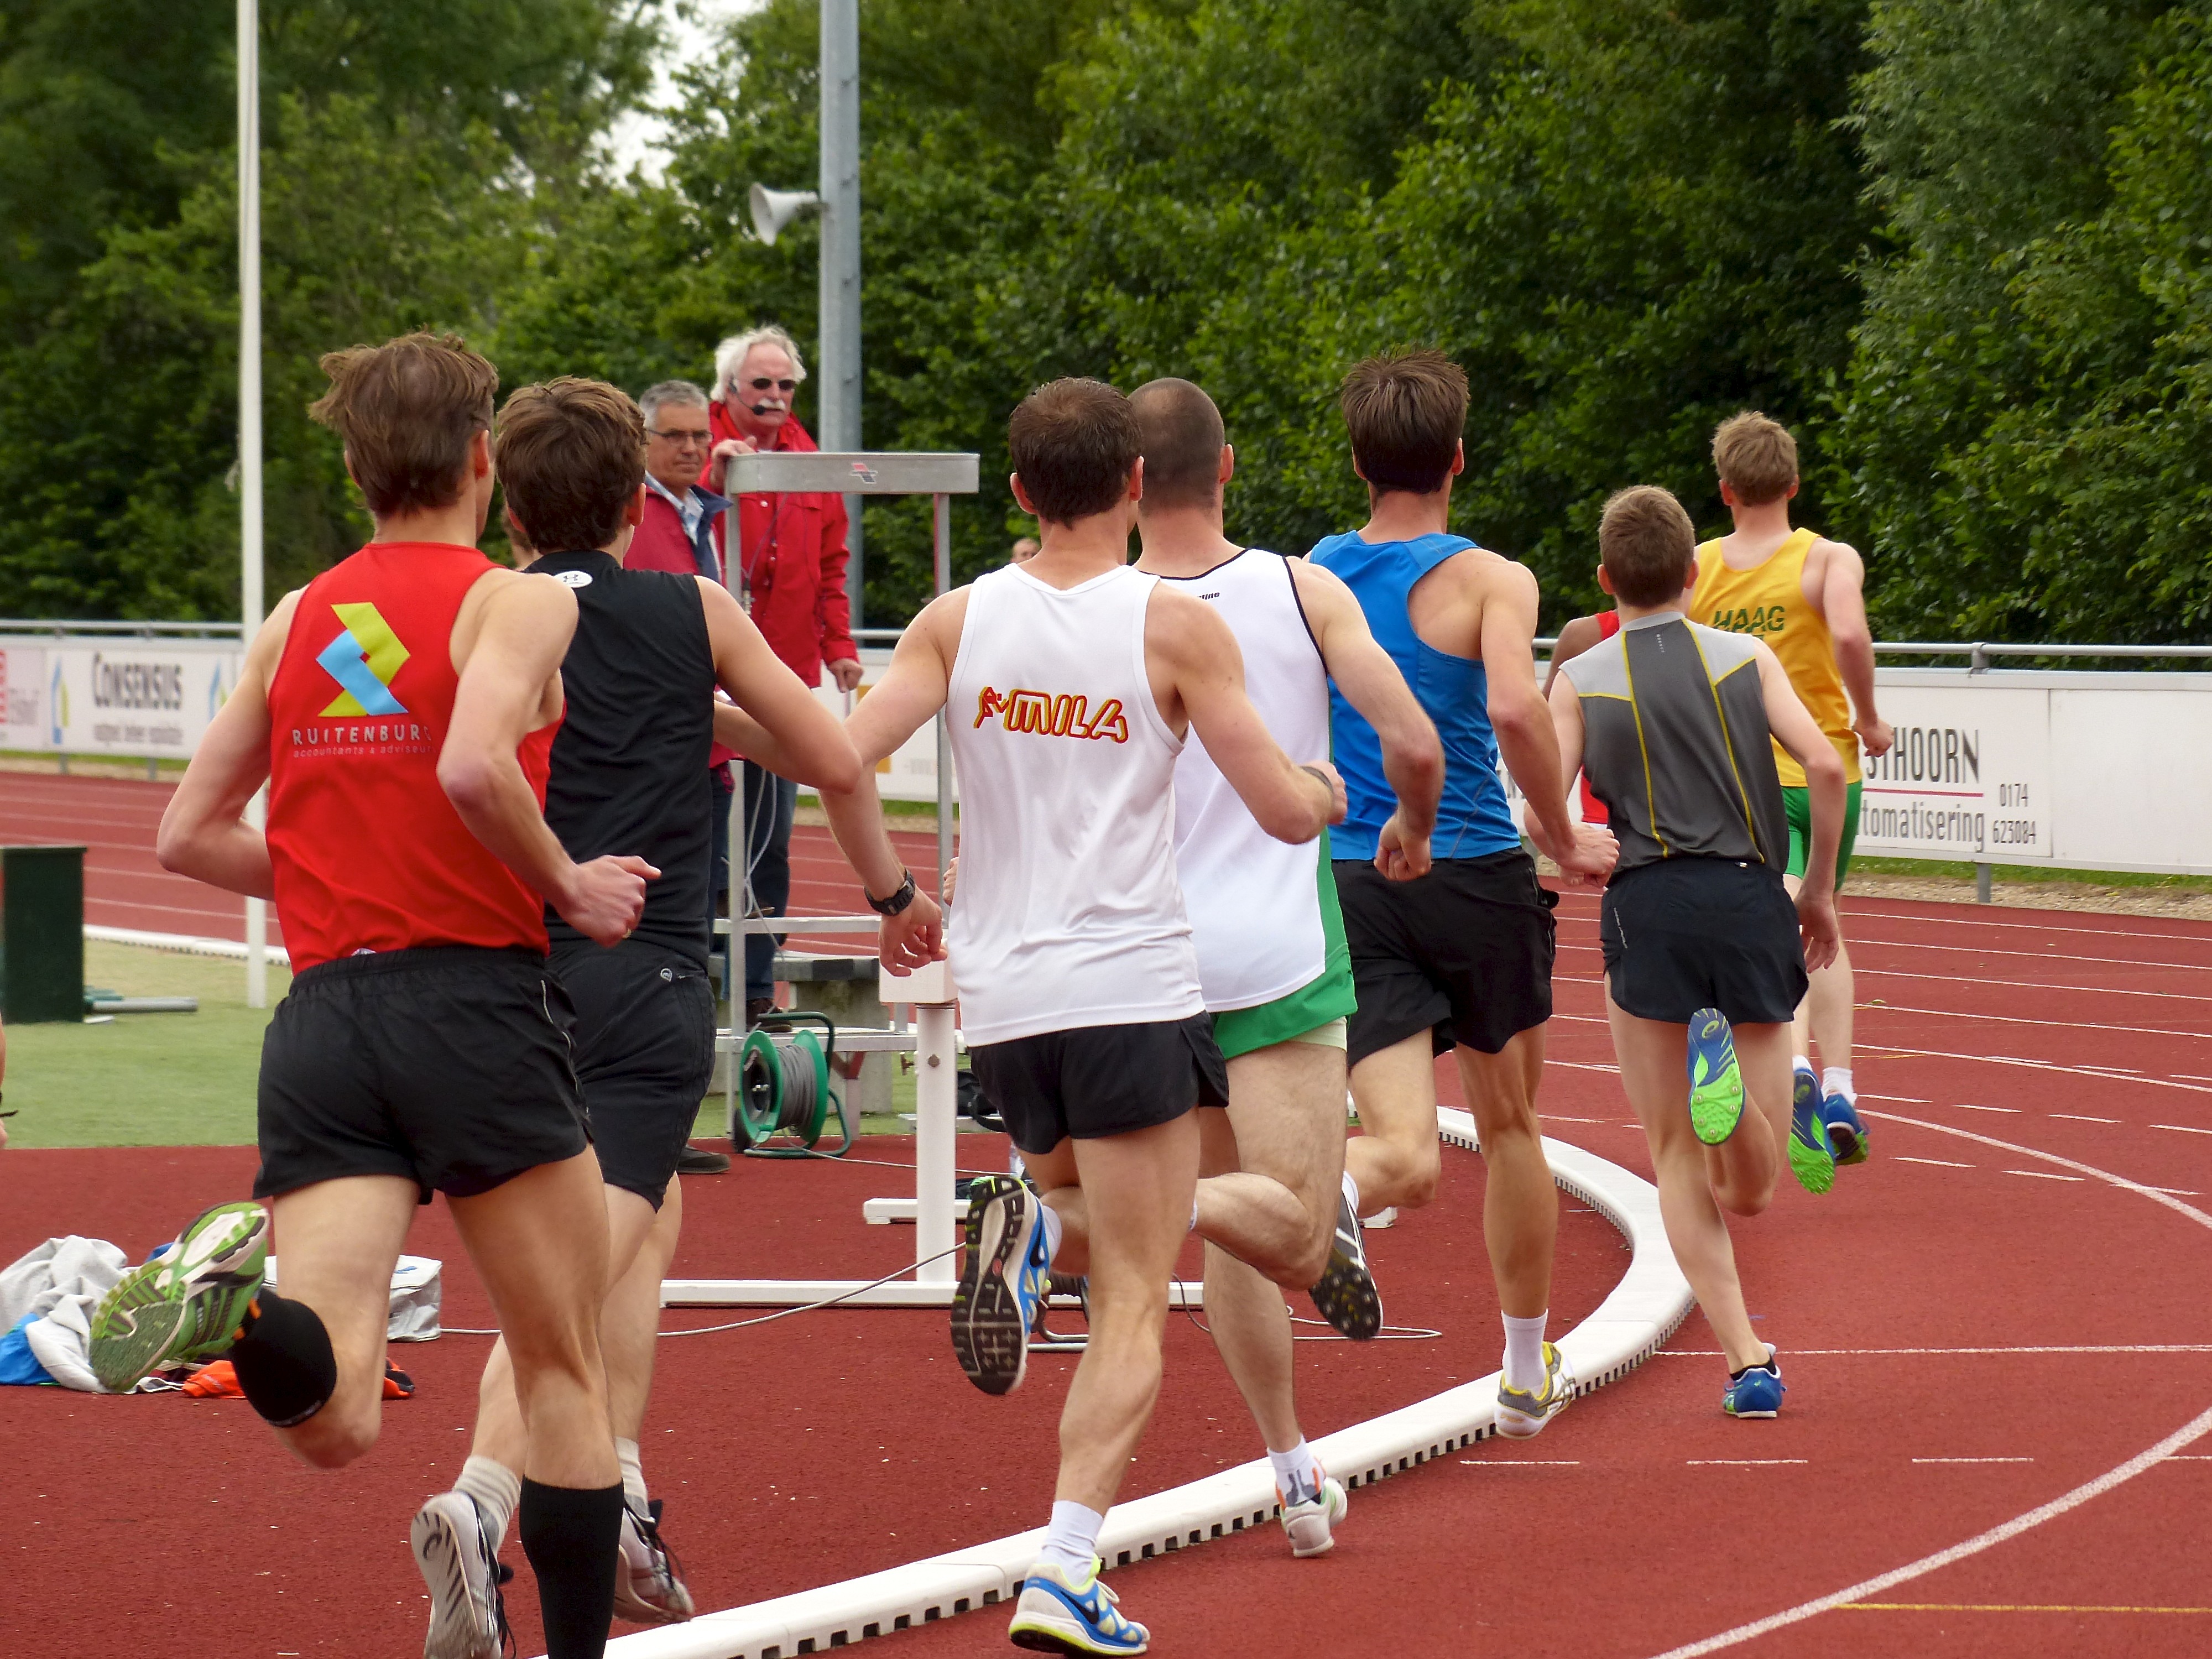
person, sport, running, sports, athletics, sprint, trackandfield, 1500, physical exercise, human action, competition event, track and field athletics, middle distance running, 800 metres, 4 100 metres relay